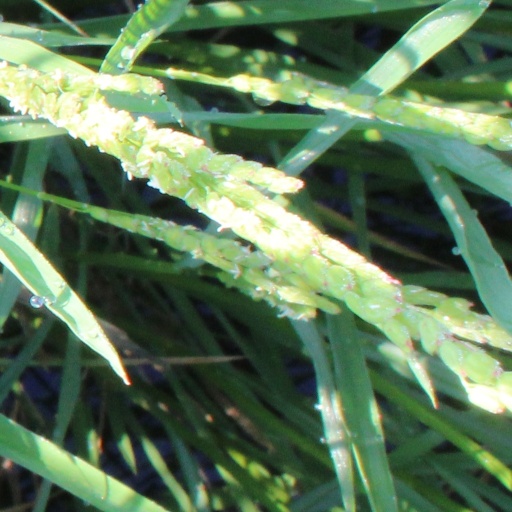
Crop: rice